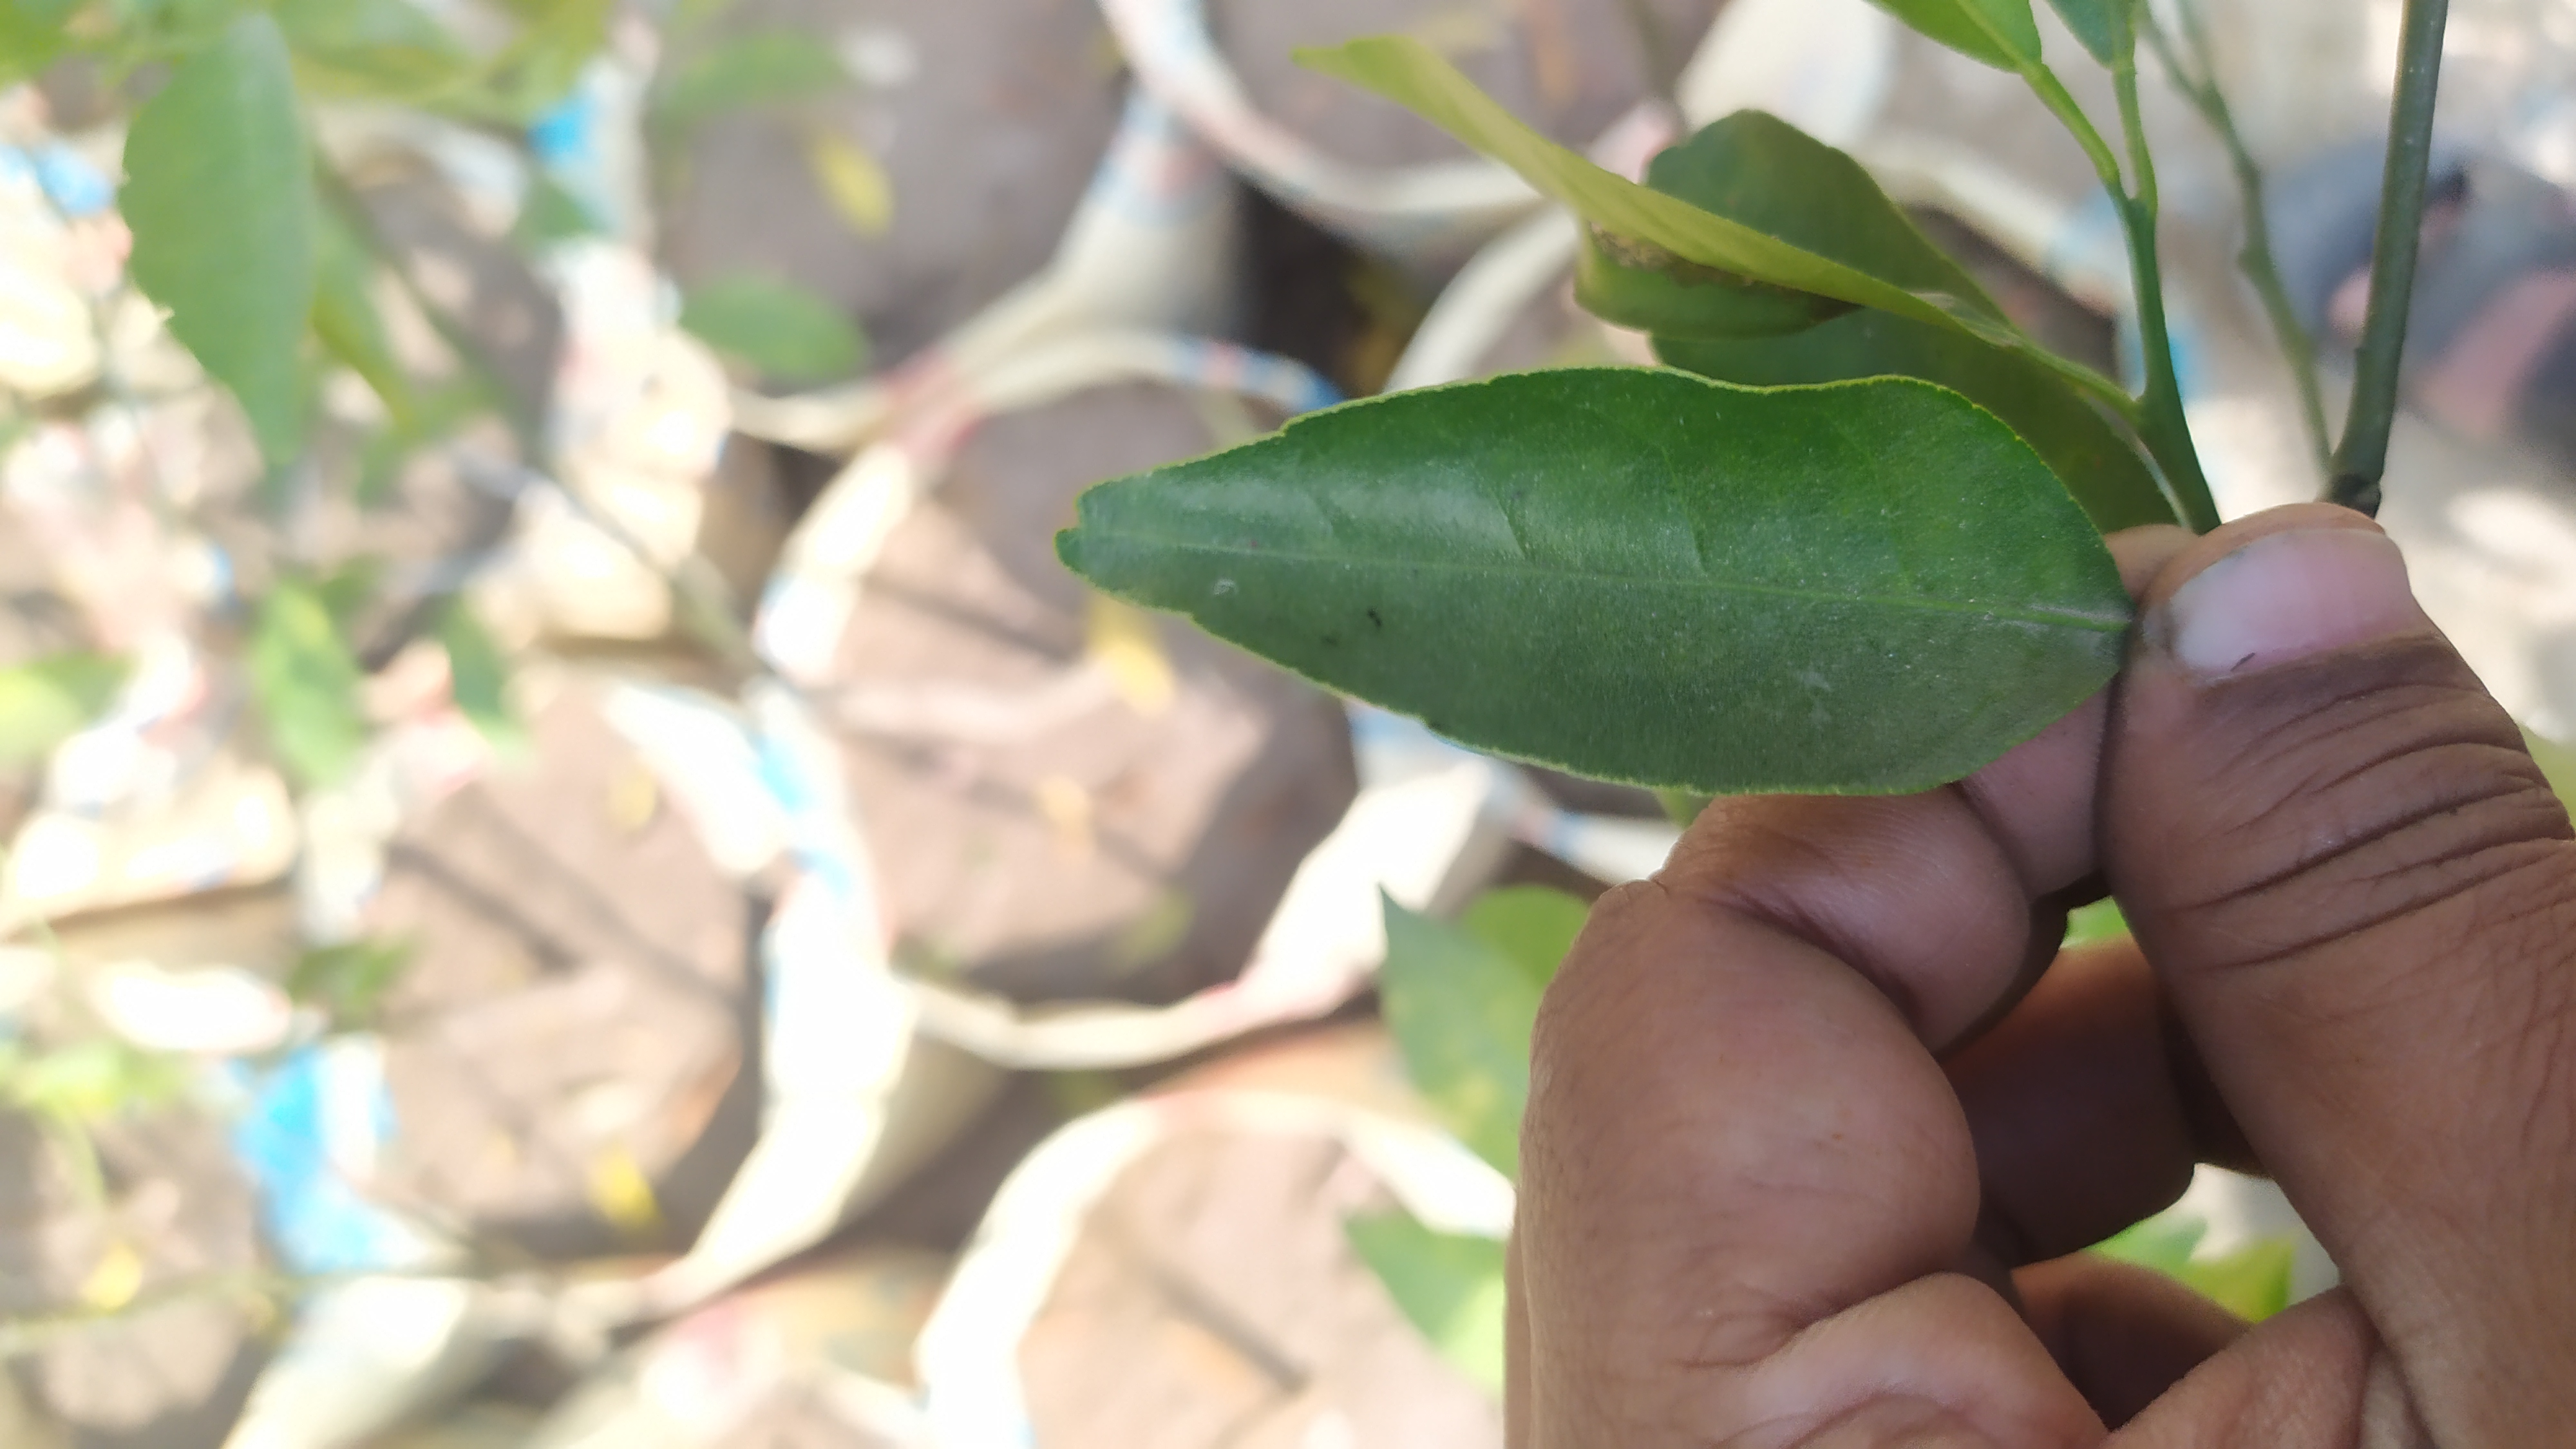
Mandarin leaf variety: Mandaring